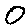
Label: 0